Henry Coalter Cabell House

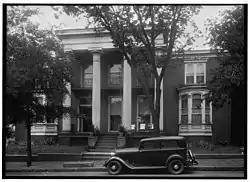
Henry Coalter Cabell, HABS Photo

Henry Coalter Cabell House is a historic home located in Richmond, Virginia. Its name reflects the prominent Richmond attorney and Confederate officer Henry Coalter Cabell, who rented the elegant house for many years.